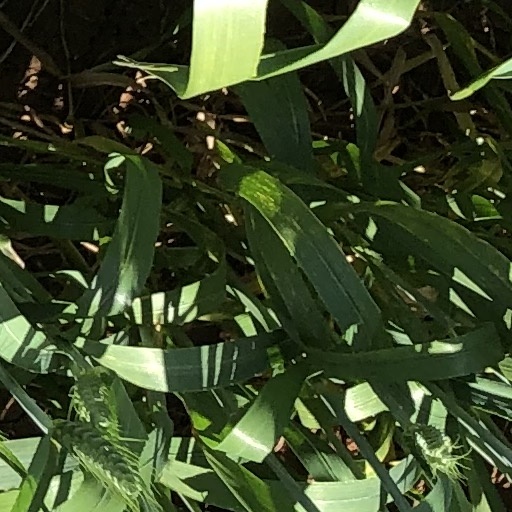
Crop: wheat